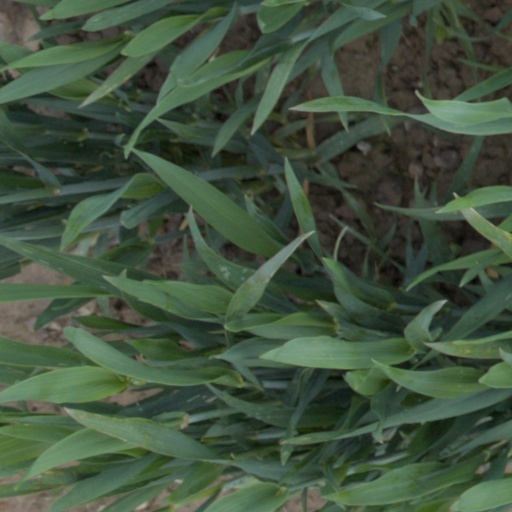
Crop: wheat